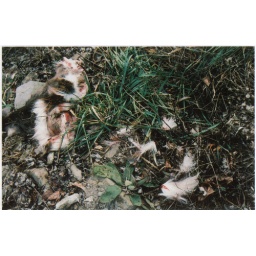
in brown county. indian hill road